Common buzzard

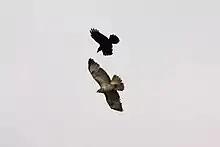
A crow mobs a buzzard. Buzzards will readily prey on crows, especially their fledglings.

A high diversity of rodents may be taken given the chance, as around 60 species of rodent have been recorded in the foods of common buzzards. It seems clear that voles are the most significant prey type for European buzzards. Nearly every study from the continent makes reference to the importance, in particular, of the two most numerous and widely distributed European voles: the common vole ("Microtus arvalis") and the somewhat more northerly ranging field vole ("Microtus agrestis"). In southern Scotland, field voles were the best-represented species in pellets, accounting for 32.1% of 581 pellets. In southern Norway, field voles were again the main food in years with peak vole numbers, accounting for 40.8% of 179 prey items in 1985 and 24.7% of 332 prey items in 1994. Altogether, rodents amount to 67.6% and 58.4% of the foods in these respective peak vole years. However, in low vole population years, the contribution of rodents to the diet was minor. As far west as the Netherlands, common voles were the most regular prey, amounting to 19.6% of 6624 prey items in a very large study. Common voles were the main foods recorded in central Slovakia, accounting for 26.5% of 606 prey items. The common vole, or other related vole species at times, were the main foods as well in Ukraine (17.2% of 146 prey items) ranging east to Russia in the Privolshky Steppe Nature Reserve (41.8% of 74 prey items) and in Samara (21.4% of 183 prey items). Other records from Russia and Ukraine show voles ranging from slightly secondary prey to as much as 42.2% of the diet. In Belarus, voles, including "Microtus" species and bank voles ("Myodes glareolus"), accounted for 34.8% of the biomass on average in 1065 prey items from different study areas over 4 years. At least 12 species of the genus "Microtus" are known to be hunted by common buzzards and even this is probably conservative, moreover similar species like lemmings will be taken if available.